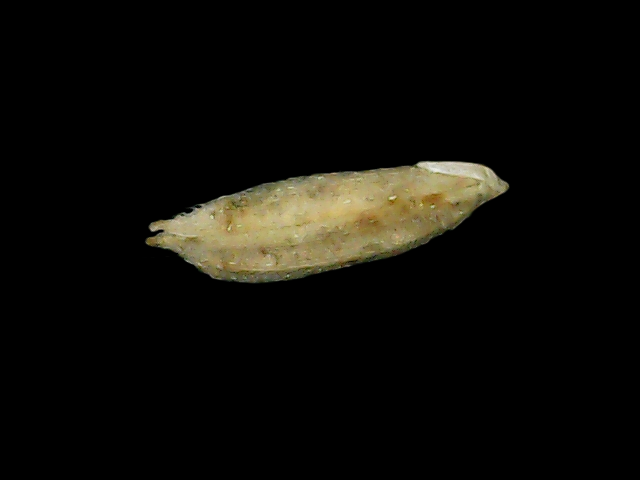
Rice variety: Bd49